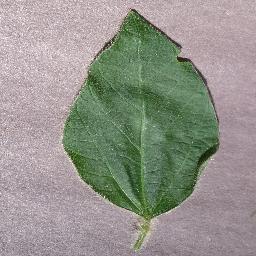
Label: Soybean___healthy